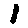
Label: 1